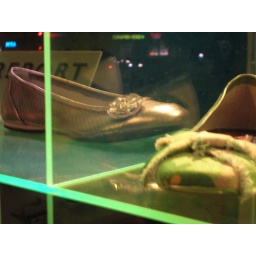
A window display in Hillcrest. Mint shoe store.